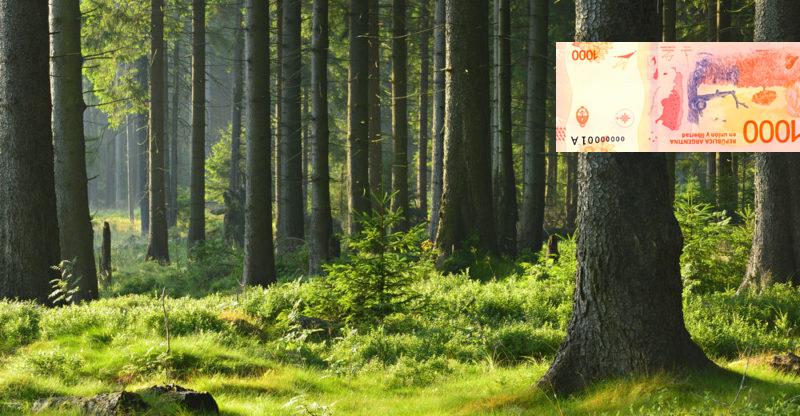
Denominación: 1000